Prem Rawat

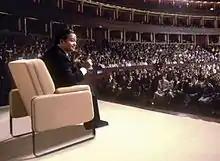
12 October 1981. Prem Rawat speaking at the Royal Albert Hall, London

In 1971, Prem Rawat traveled to the West against his mother's wishes. His first western address was given in June 1971 at Glastonbury Fayre. Author Ron Geaves theorises that "the convergence of Prem Rawat, formerly known as Guru Maharaj Ji, and Glastonbury Fayre in 1971 was a key event in understanding the jigsaw that came to be known as 'New Age' spirituality."